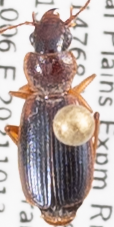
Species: Cymindis planipennis
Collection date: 2021-10-13
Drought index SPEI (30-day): -1.69
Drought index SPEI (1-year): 0.32
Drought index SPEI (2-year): -0.71